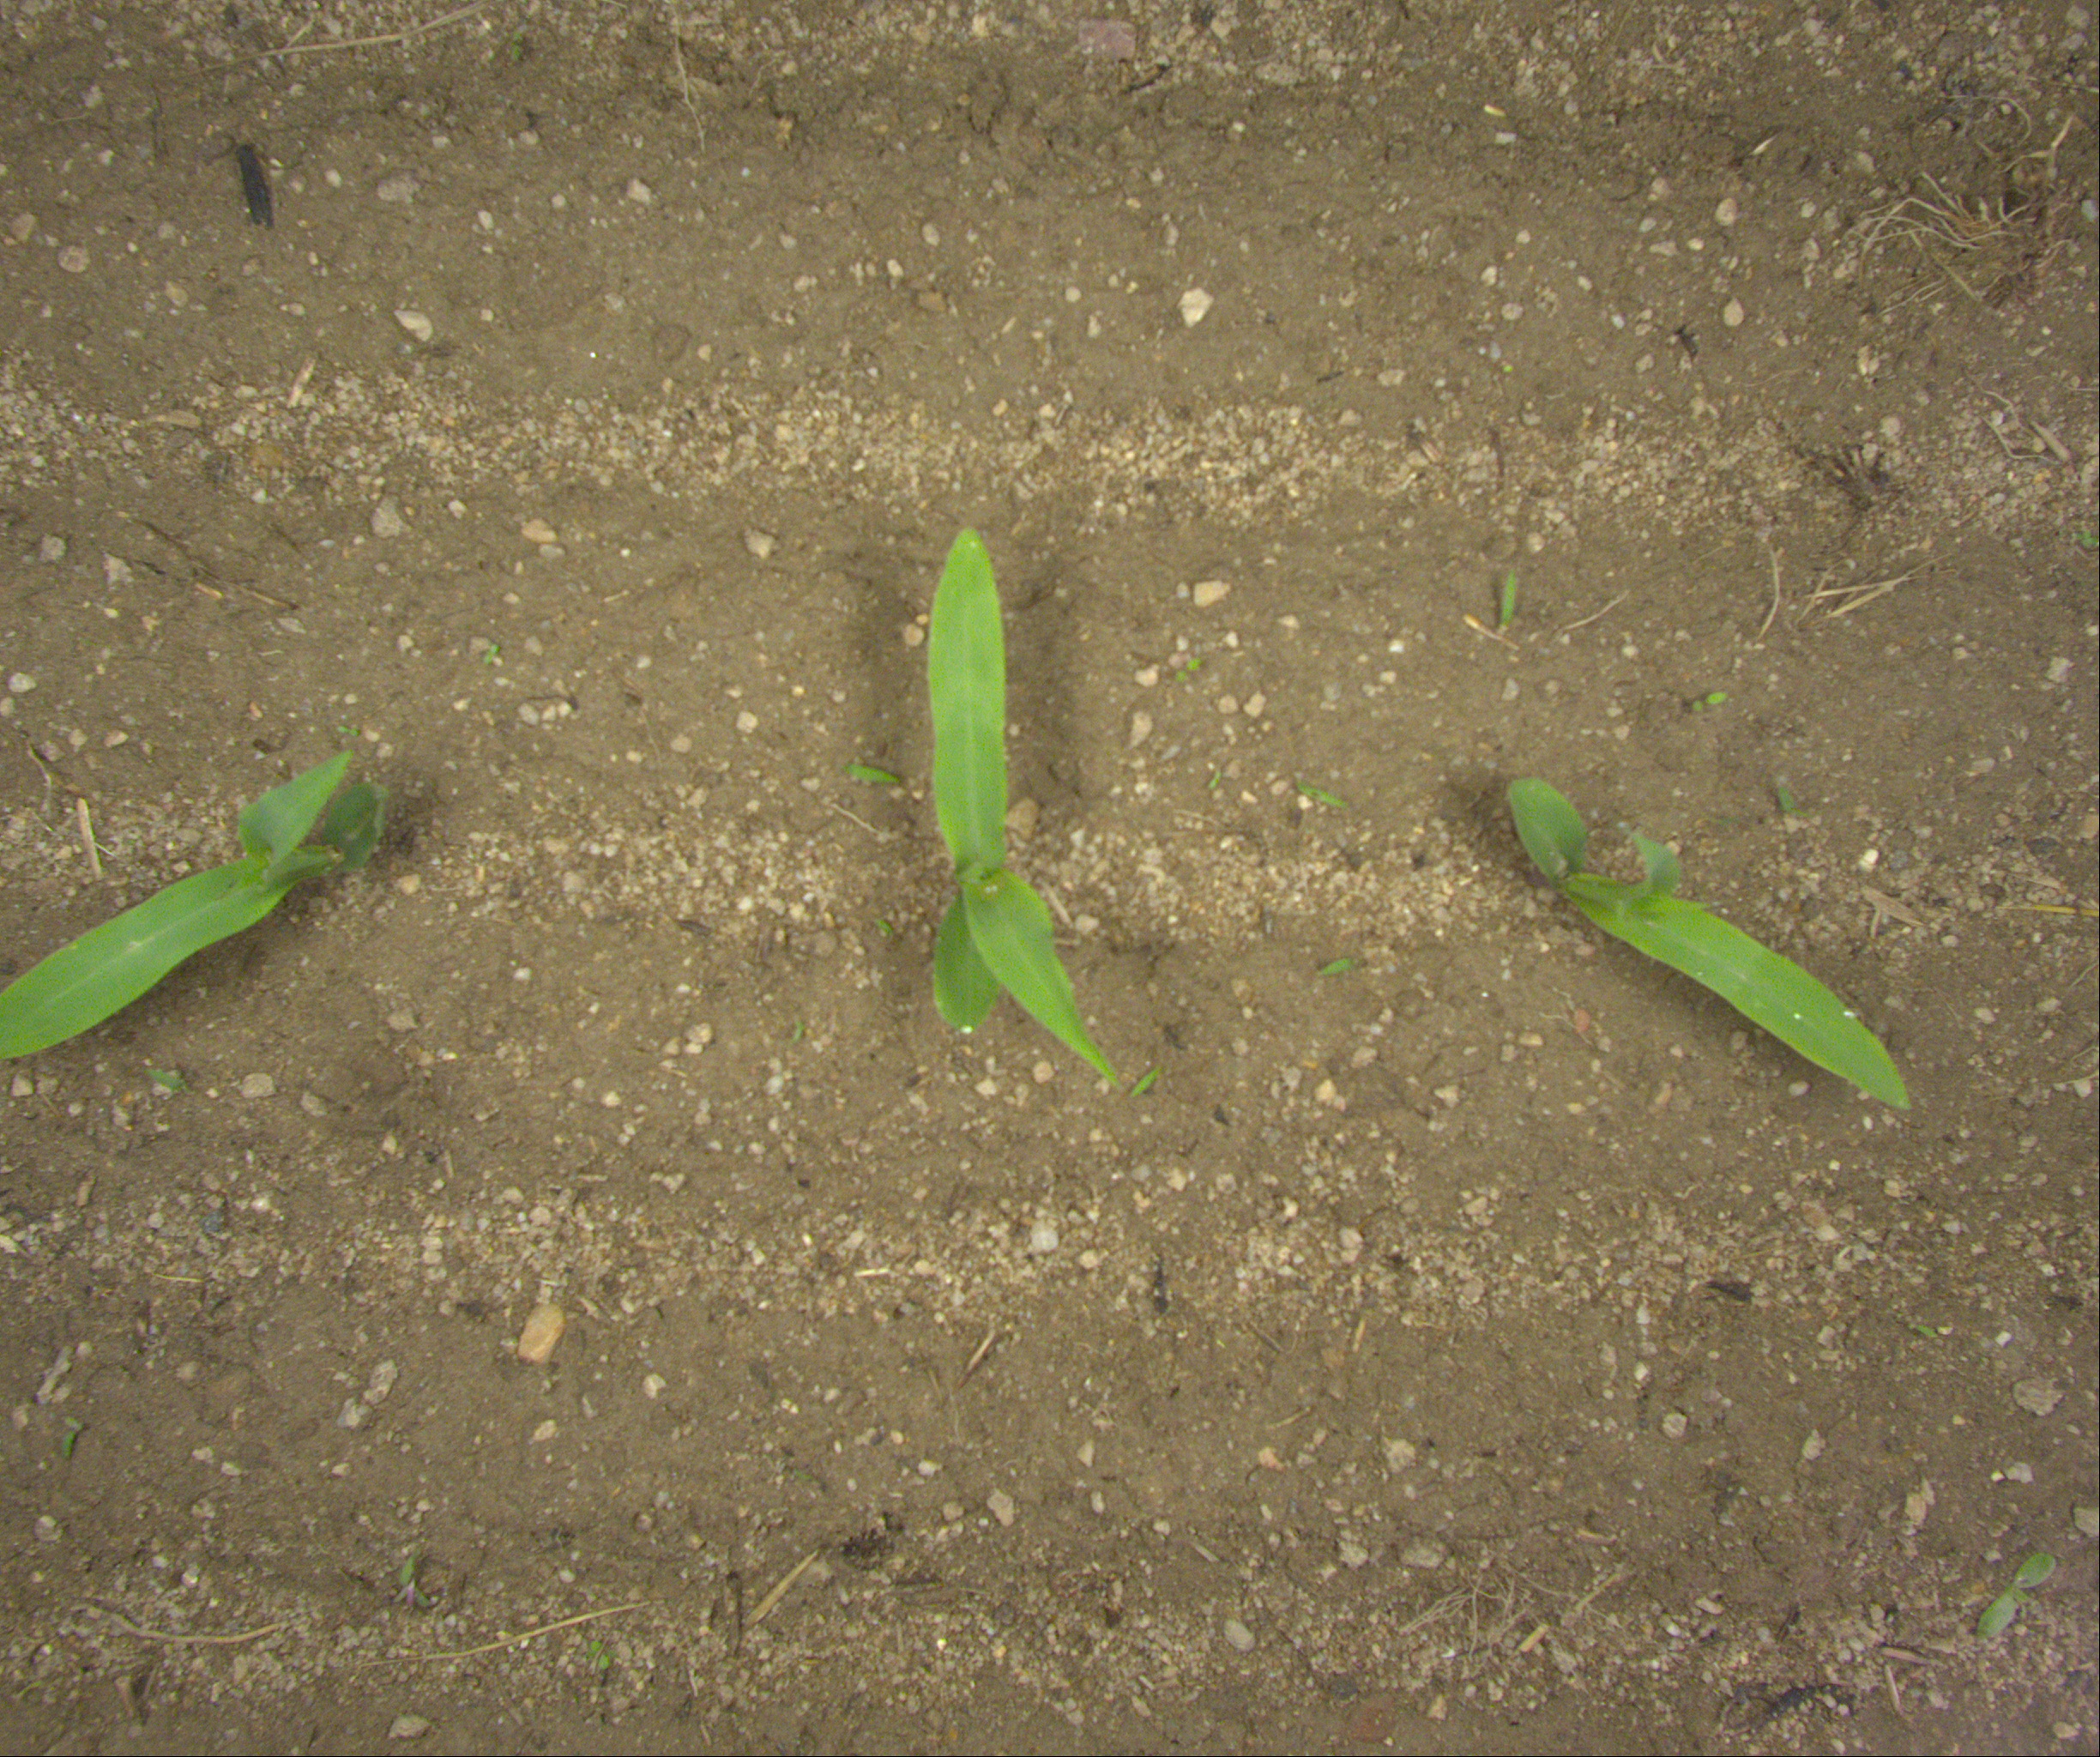
Crop: maize
Objects: maize, maize, maize, stem_maize, stem_maize, stem_maize